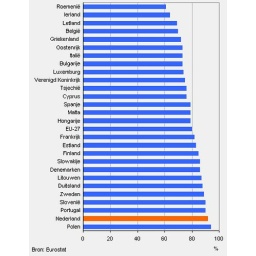
Gebruik van sociale netwerken door jongeren in de EU, 2010